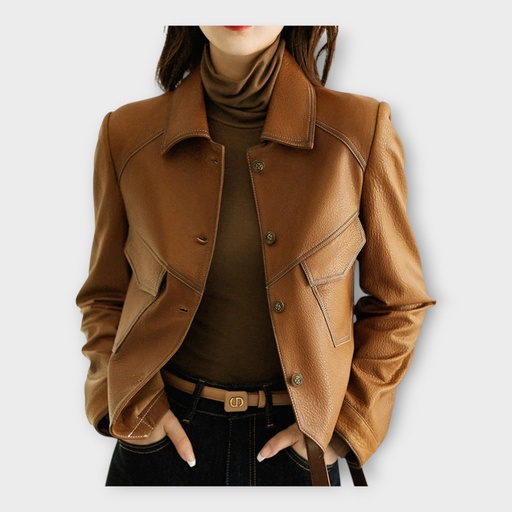
Elegantní Kožené Sako S Moderním Designem Estetikou
Představujeme elegantní kožené sako s moderním designem a vytříbenou estetikou, které se přizpůsobí každému stylu a dodá perfektní finální tečku každému outfitu. Tento kousek spojuje praktičnost s nadčasovou elegancí a rychle se stane klíčovým prvkem vašeho šatníku. Jeho uvolněný střih a jemný dotek měkké kůže zajišťují pohodlí po celý den. Ať už zkombinujete sako s džíny a tričkem pro ležérní look, nebo s elegantními kalhotami a košilí pro formálnější příležitosti, sako bude vždy působit stylově a sebevědomě. Univerzální design – hodí se pro casual i elegantní nošení. Jemný dotek a komfort – měkká kůže zajišťuje pohodlí na dotek. Relaxační střih – volný, pohodlný a snadno vrstvitelný. Minimalistický vzhled s vybraným charakterem – čisté linie a kvalitní detaily. Snadná kombinovatelnost – skvěle doplní casual i elegantní outfity. Objednejte si tento kousek a doplňte svůj šatník o nadčasové kožené sako, které spojuje praktičnost s působivou estetikou. Ideální pro každodenní nošení i speciální příležitosti.
Brand: Lucie Praha
Category: Apparel & Accessories > Clothing > Outerwear > Coats & Jackets > Overcoats